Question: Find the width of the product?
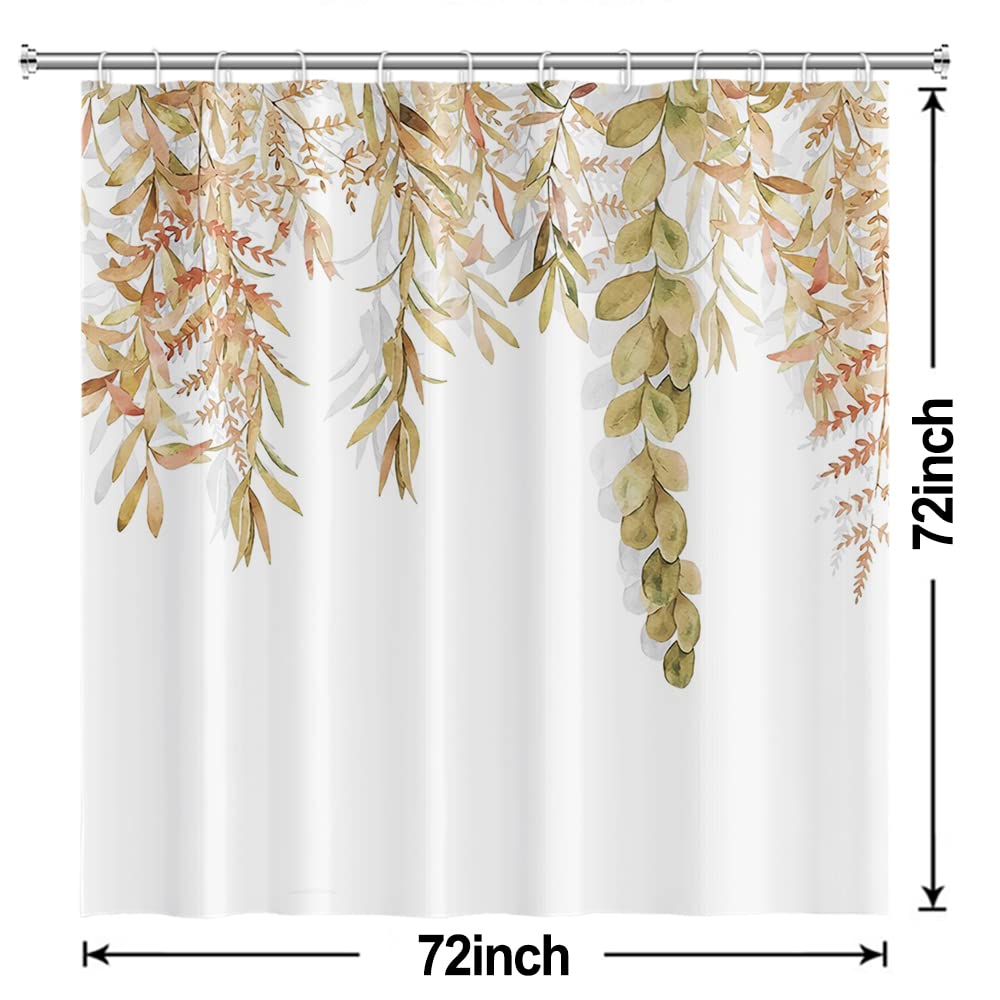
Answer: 72.0 inch